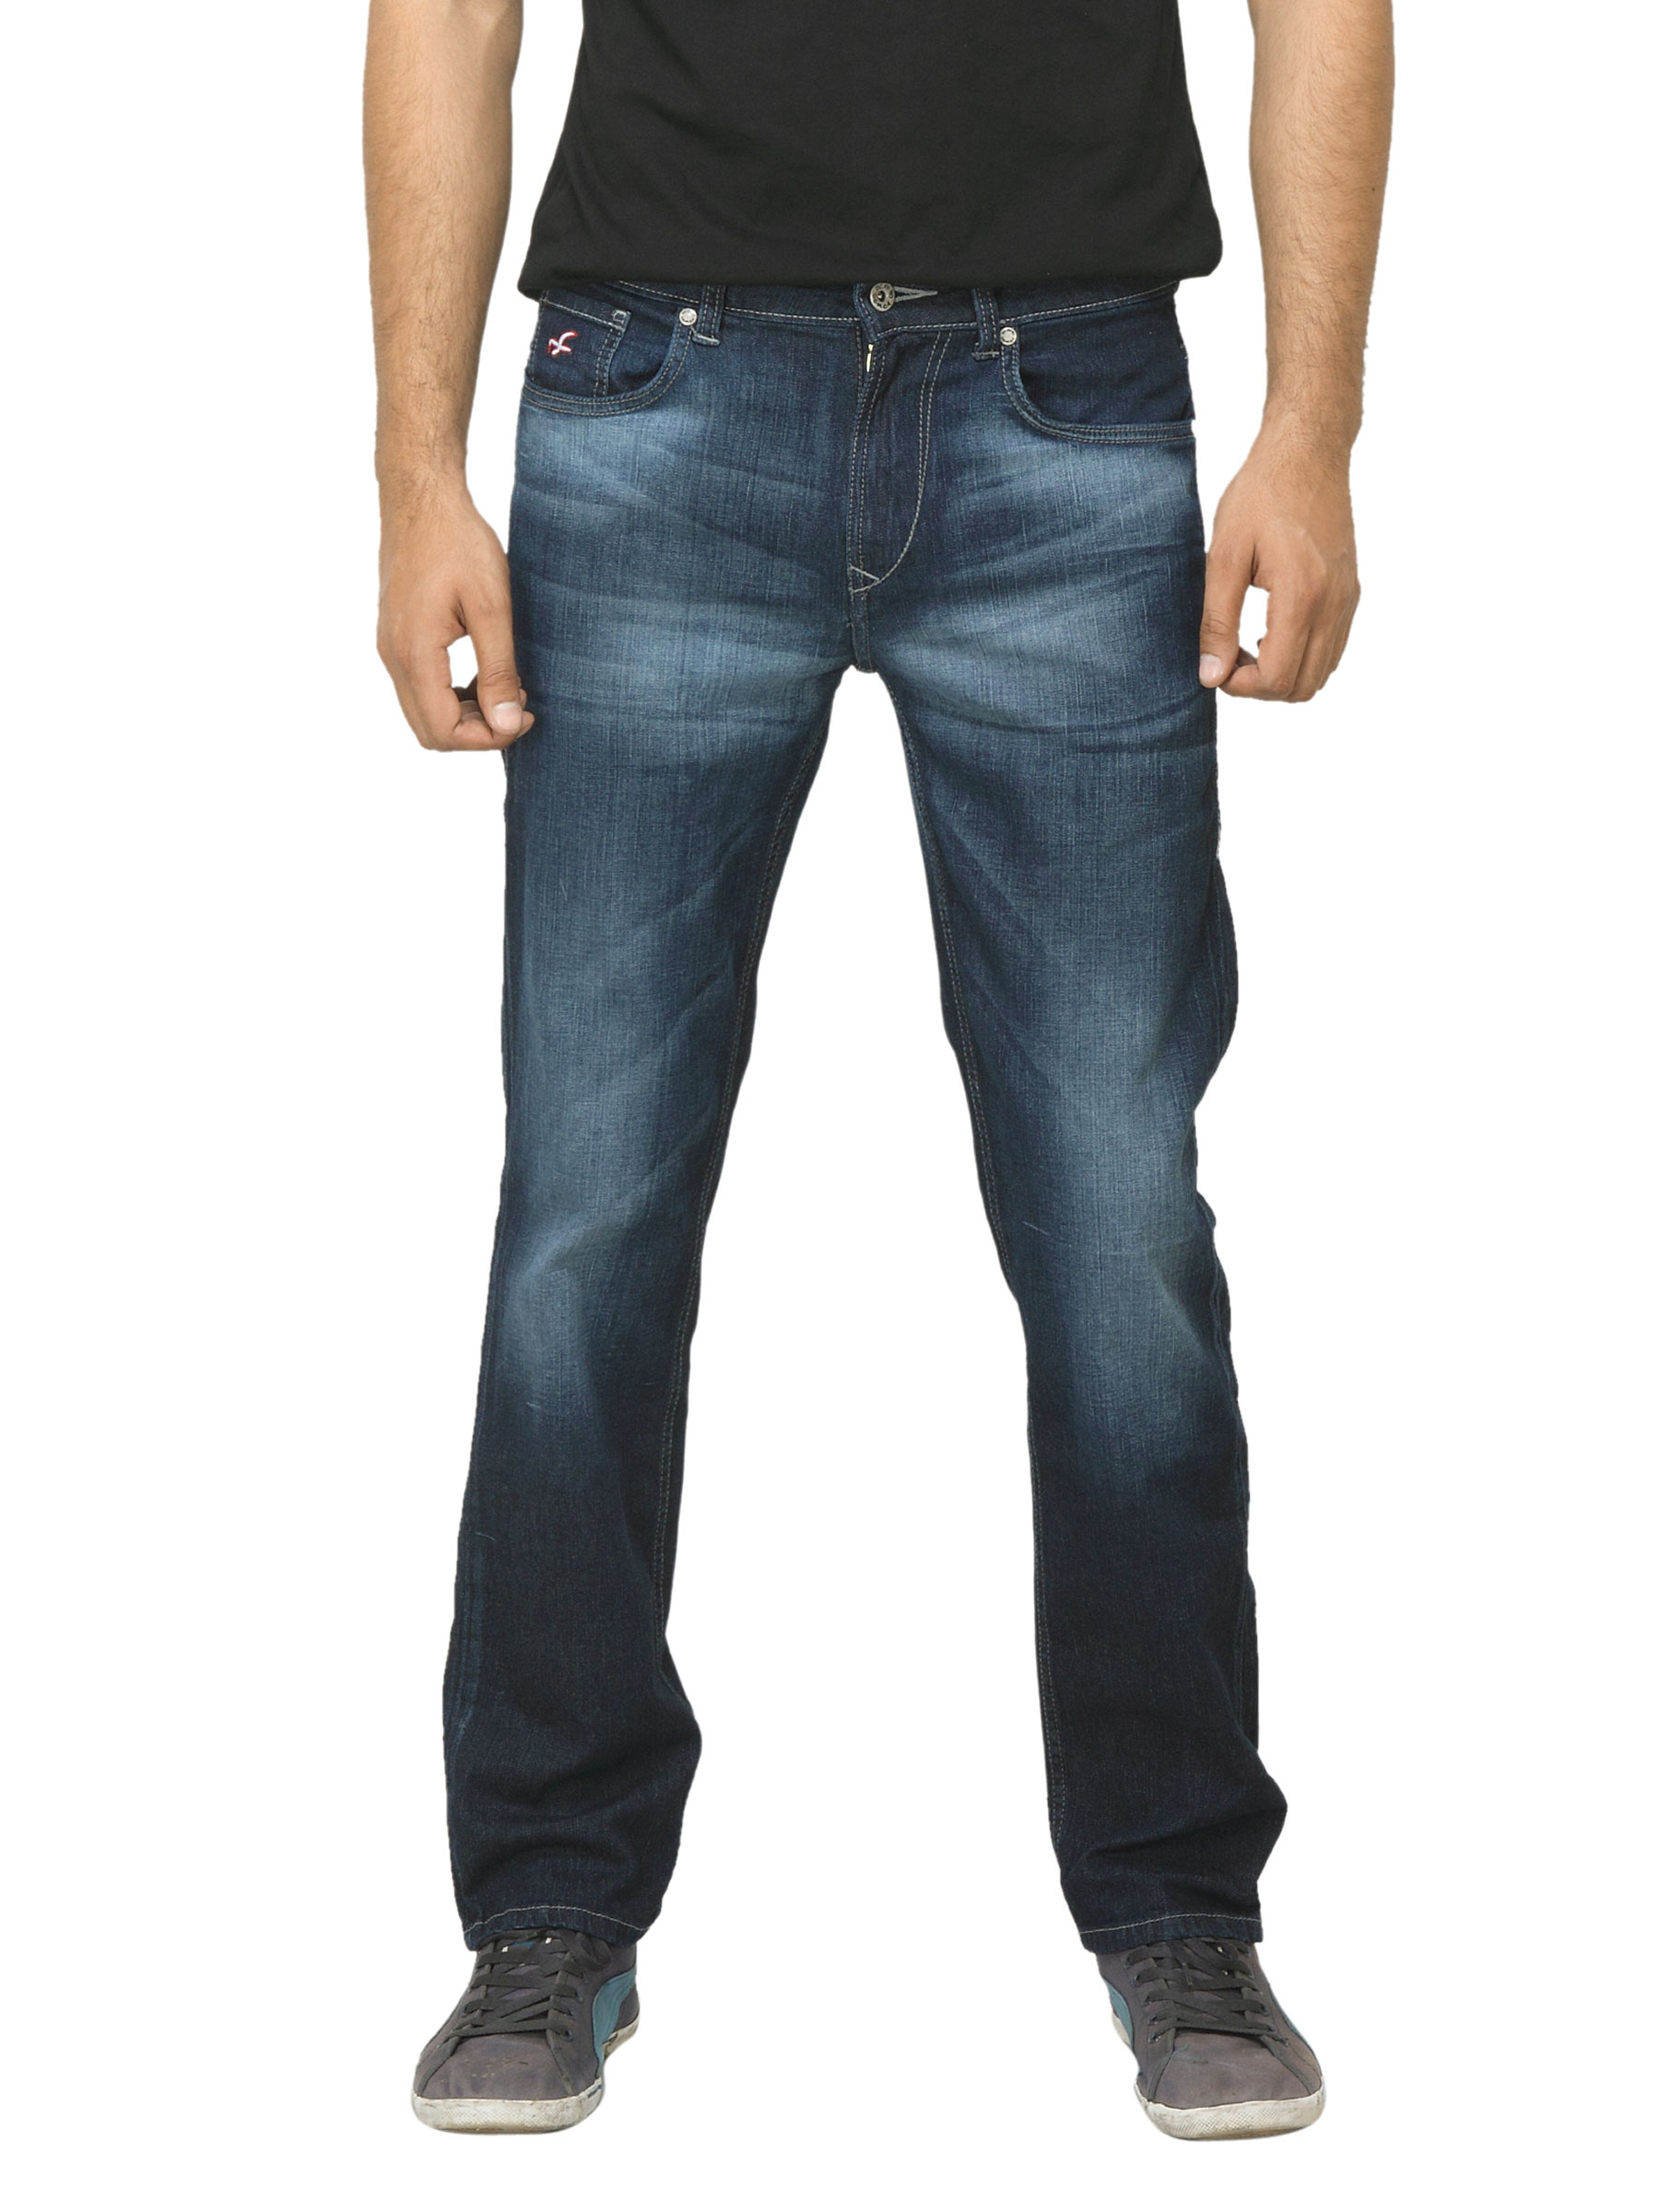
Deni Yo Men Slim Fit Washed Blue Jeans
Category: Apparel / Bottomwear / Jeans
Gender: Men
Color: Blue
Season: Summer 2012
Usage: Casual